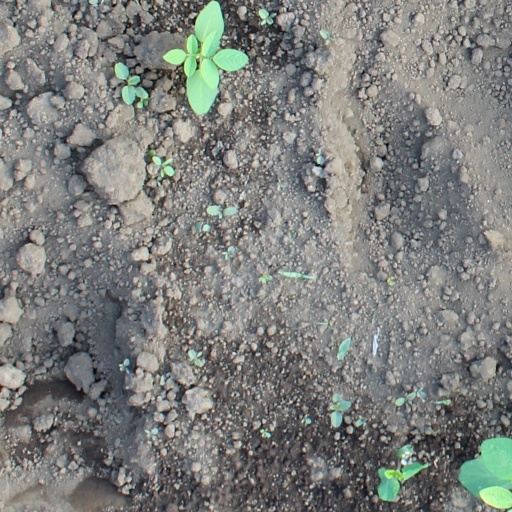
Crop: soybean